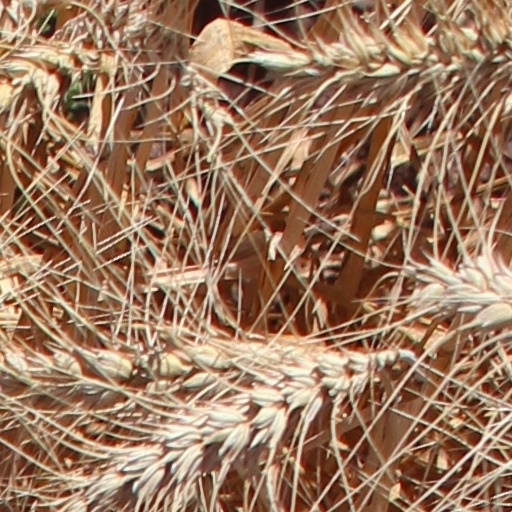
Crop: wheat